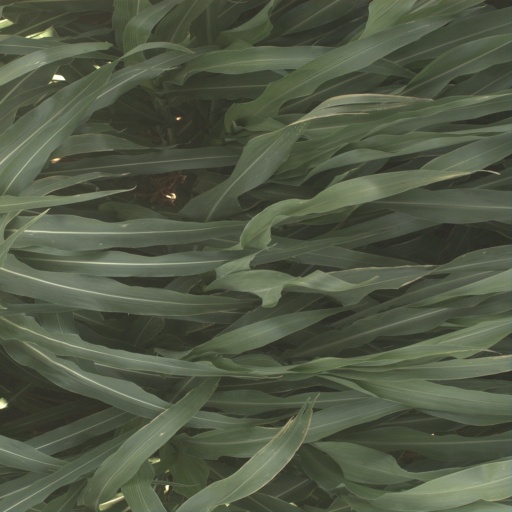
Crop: sorghum